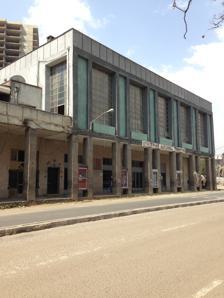
Building: Ethiopian National Theatre
Country: Ethiopia
Year built: 1955
National theatre in Addis Ababa, Ethiopia Ethiopian National Theatre Address Addis Ababa , Ethiopia Coordinates 9°00′58″N 38°45′07″E / 9.0161°N 38.7519°E / 9.0161; 38.7519 Owner Ethiopian government Type National theater Opened 1955 The Ethiopian National Theatre is a national theatre in central Addis Ababa , Ethiopia . Overview Formerly known as the Haile Selassie I Theater , the hall had begun to be built during the Italian occupation as the Cinema Marconi with some 350 seats. The building was later completed in 1955 for the celebrations of the Silver Jubilee, and expanded to seat 1260 people. The theatre group was founded by the government in the late 1940s, with the main objective of playing Ethiopian songs by soloists accompanied by a modern orchestra. The Austrian composer Franz Zelwecker became the first director of the National Theater. The theater is divided into two directorates, one for theater and the other for music. The music directorate includes the Izra Folk Music and Dance Group, Yared Modern Orchestra, Dawit POP Orchestra and String Orchestra. See also National Theater of Somalia References ^ "National Theater" . 2012-04-19. External links Ethiopian Ministry of Youth Sports and Culture Archived 2012-04-19 at the Wayback Machine Authority control databases International VIAF National United States 9°0′58″N 38°45′7″E / 9.01611°N 38.75194°E / 9.01611; 38.75194 This article about a building or structure in Ethiopia is a stub . You can help Wikipedia by expanding it . v t e